GeT RiGhT

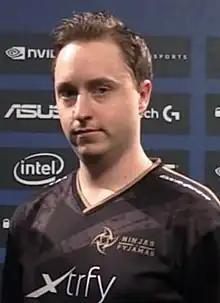
Alesund at ESL One Cologne 2016

Christopher Alesund (born 29 May 1990), better known as GeT_RiGhT, is a Swedish "Counter-Strike" player who is currently a full time streamer. During his time as a member of Ninjas in Pyjamas, he was considered one of the best "Counter-Strike" players in the history of the series. He began playing competitively in 2007 and has previously been a member of SK Gaming, Fnatic, Begrip Gaming, Ninjas in Pyjamas and Dignitas.